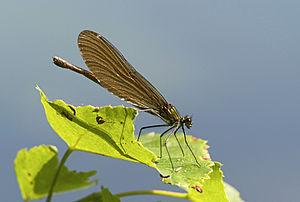
Calopteryx splendens, le caloptéryx éclatant ou caloptéryx splendide, est une espèce d'insectes odonates du sous-ordre des zygoptères ou demoiselles, de la famille des Calopterygidae qui ne comprend, en Europe, qu'un seul genre, Calopteryx.
Les étangs du Vélodrome sont un espace « naturel », ouvert au public, situé entre Albert et Aveluy dans le département de la Somme, propriété de la ville d’Albert.